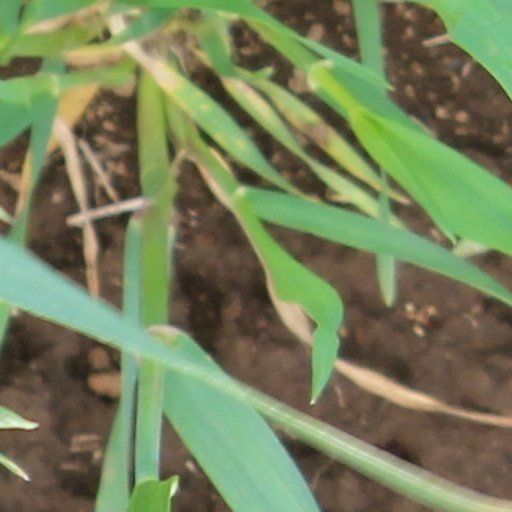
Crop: wheat